Space Age

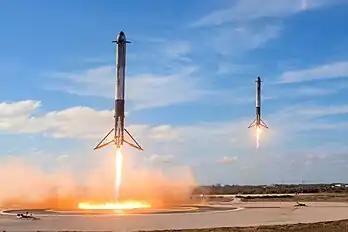
SpaceX's Falcon Heavy reusable side boosters land in unison at Cape Canaveral Landing Zones 1 and 2 following test flight on 6 February 2018.

In the early 21st century, the Ansari X Prize competition was set up to help jump-start private spaceflight. The winner, Space Ship One in 2004, became the first spaceship not funded by a government agency.